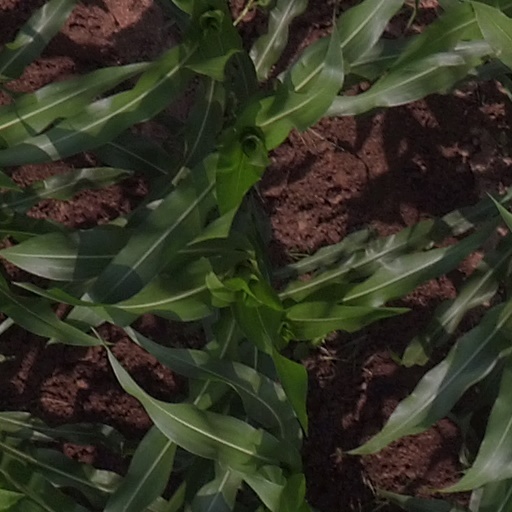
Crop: maize; corn